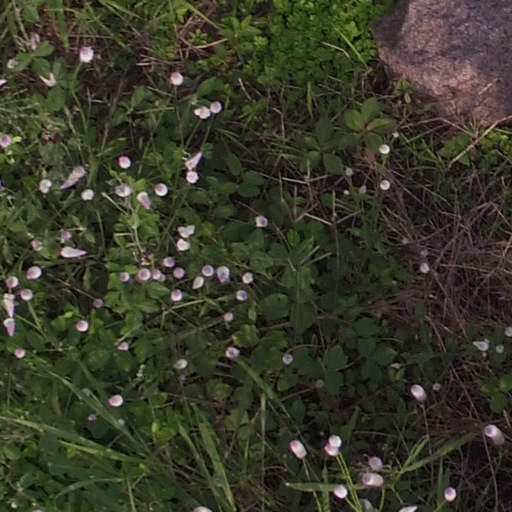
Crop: maize; corn